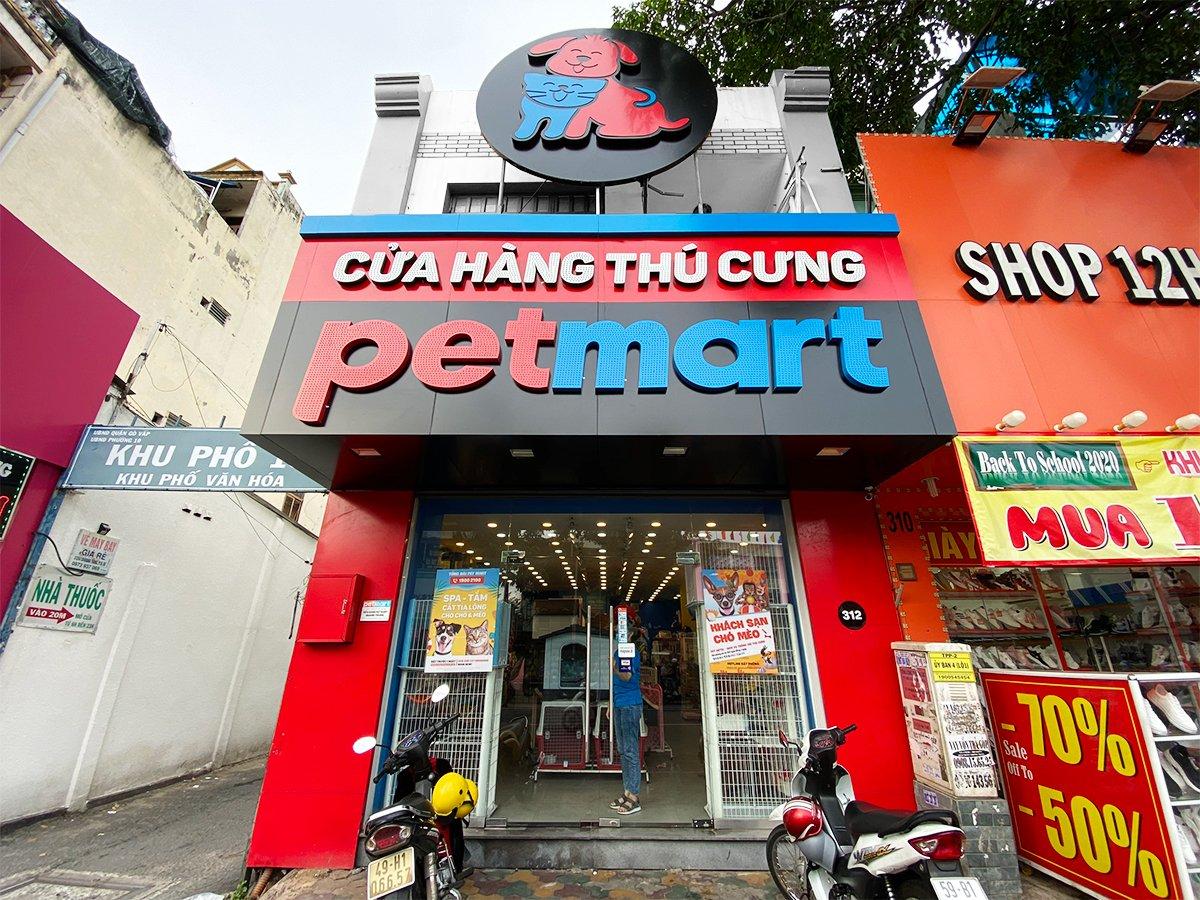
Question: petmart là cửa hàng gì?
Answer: cửa hàng thú cưng